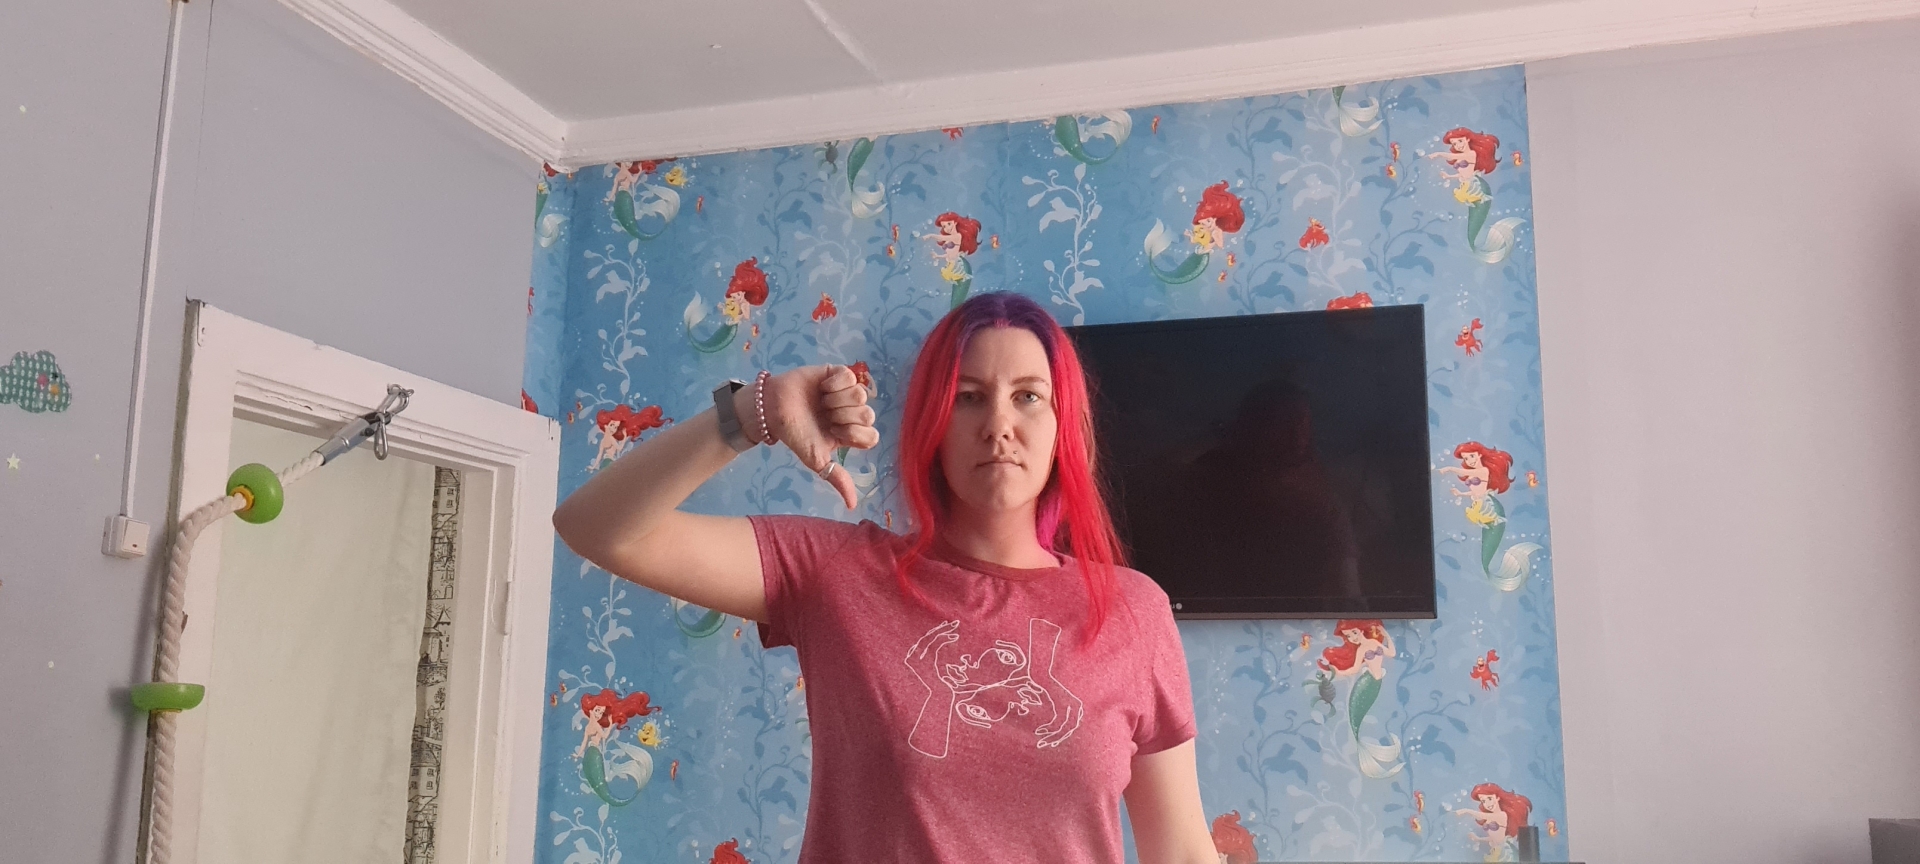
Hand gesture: dislike